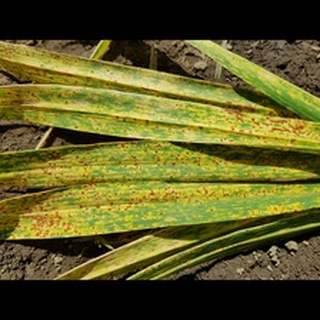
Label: wheat_black_rust